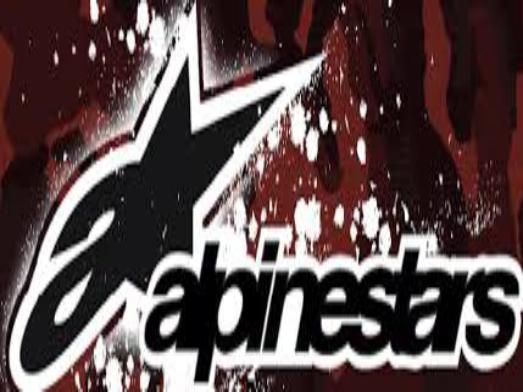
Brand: alpinestars-1
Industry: Clothes